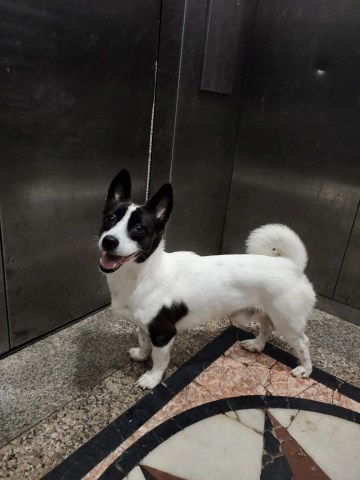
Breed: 2909-n000116-Cardigan